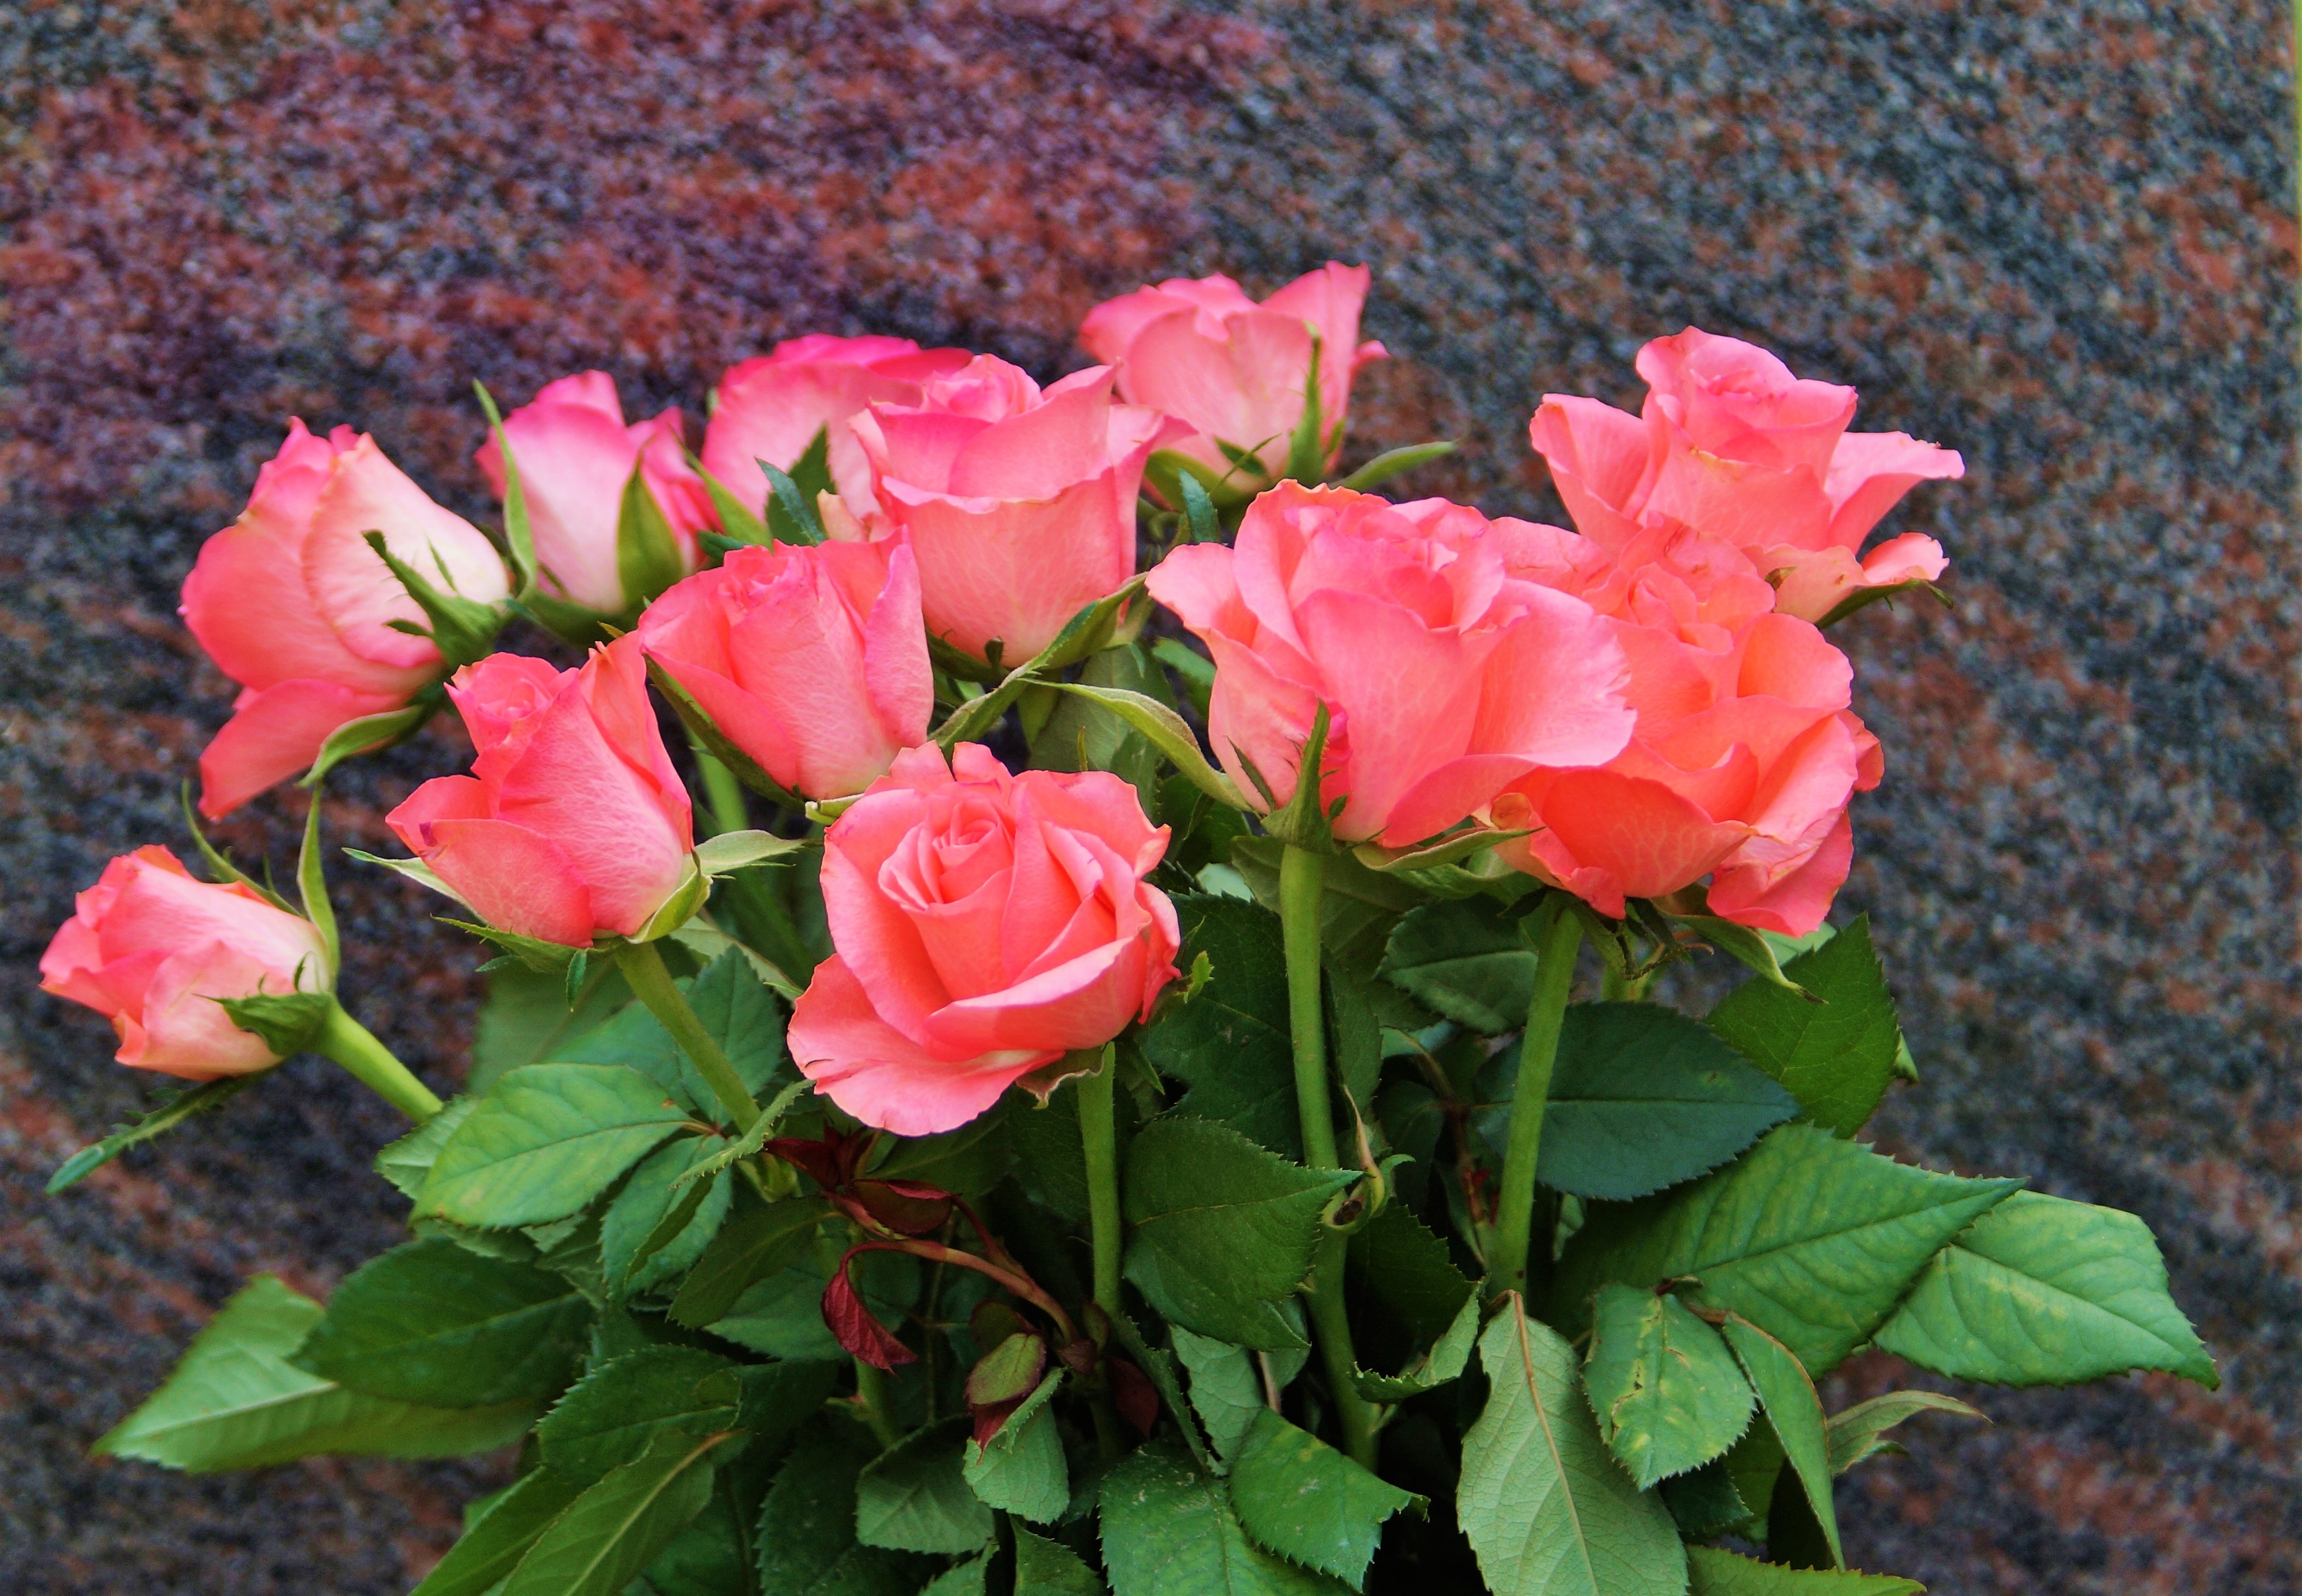
nature, plant, flower, petal, bouquet, rose, red, pink, flora, flowers, roses, shrub, bouquet of flowers, bouquet of roses, floribunda, rose bloom, pink petals, flowering plant, garden roses, rose family, annual plant, land plant